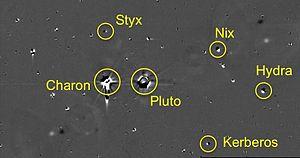
New Horizons est une sonde de l'agence spatiale américaine dont l'objectif principal est l'étude de la planète naine Pluton et ses satellites, ce qui a été réalisé mi-juillet 2015, puis après de légères modifications de trajectoire, elle a pu explorer Arrokoth, un autre corps de la ceinture de Kuiper, et pourrait éventuellement en étudier un autre. New Horizons est la première mission spatiale qui explore cette région du Système solaire. Du fait de leur éloignement, on dispose de très peu d'informations sur les corps célestes qui s'y trouvent, car ceux-ci sont à peine visibles avec les meilleurs télescopes. Or leurs caractéristiques sont susceptibles de fournir des informations importantes sur le processus de formation du Système solaire.